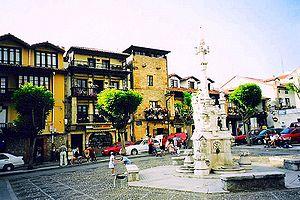
Lluís Domènech i Montaner est un architecte catalan connu pour ses nombreux édifices modernistes.